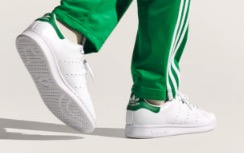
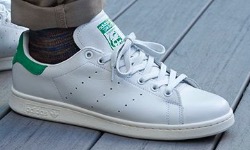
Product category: misc
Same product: yes